2019 FIA GT World Cup

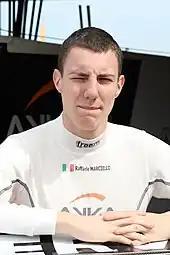
Raffaele Marciello "(pictured in 2017)" led every lap of each of the qualification and main race to win the FIA GT World Cup.

At 12:25 p.m. local time on November 17, the 18-lap main race began in dry weather of . Due to the collision with Mortara in the qualifying event, Engel was penalised with a pit lane start. Laurens Vanthoor got off to a faster start than Bamber, passing his teammate for second place as Maricello maintained the lead. The leading trio pulled away from the field, as Bamber held off Farfus in the first lap. Estre attempted to pass Imperatori on the inside into Lisboa corner on the second lap, but collided with the side of his teammate's car. Imperatori was sent into the Lisboa tyre barrier and retired from the race shortly after. On lap three, Dries Vanthoor passed Weerts for tenth. Estre lost control of his car on the inside of the kerb through the quick Mandarin Oriental Bend corner two laps later. In an incident similar to Dries Vanthoor's the day before, he made high-speed contact with the guardrail wall at the turn's exit. A wheel from Estre's car detached and rolled across the track, but no other driver hit it, and debris from his car littered the track. Estre pulled over to the side of the track, and the safety car was dispatched to move the Porsche off the track.